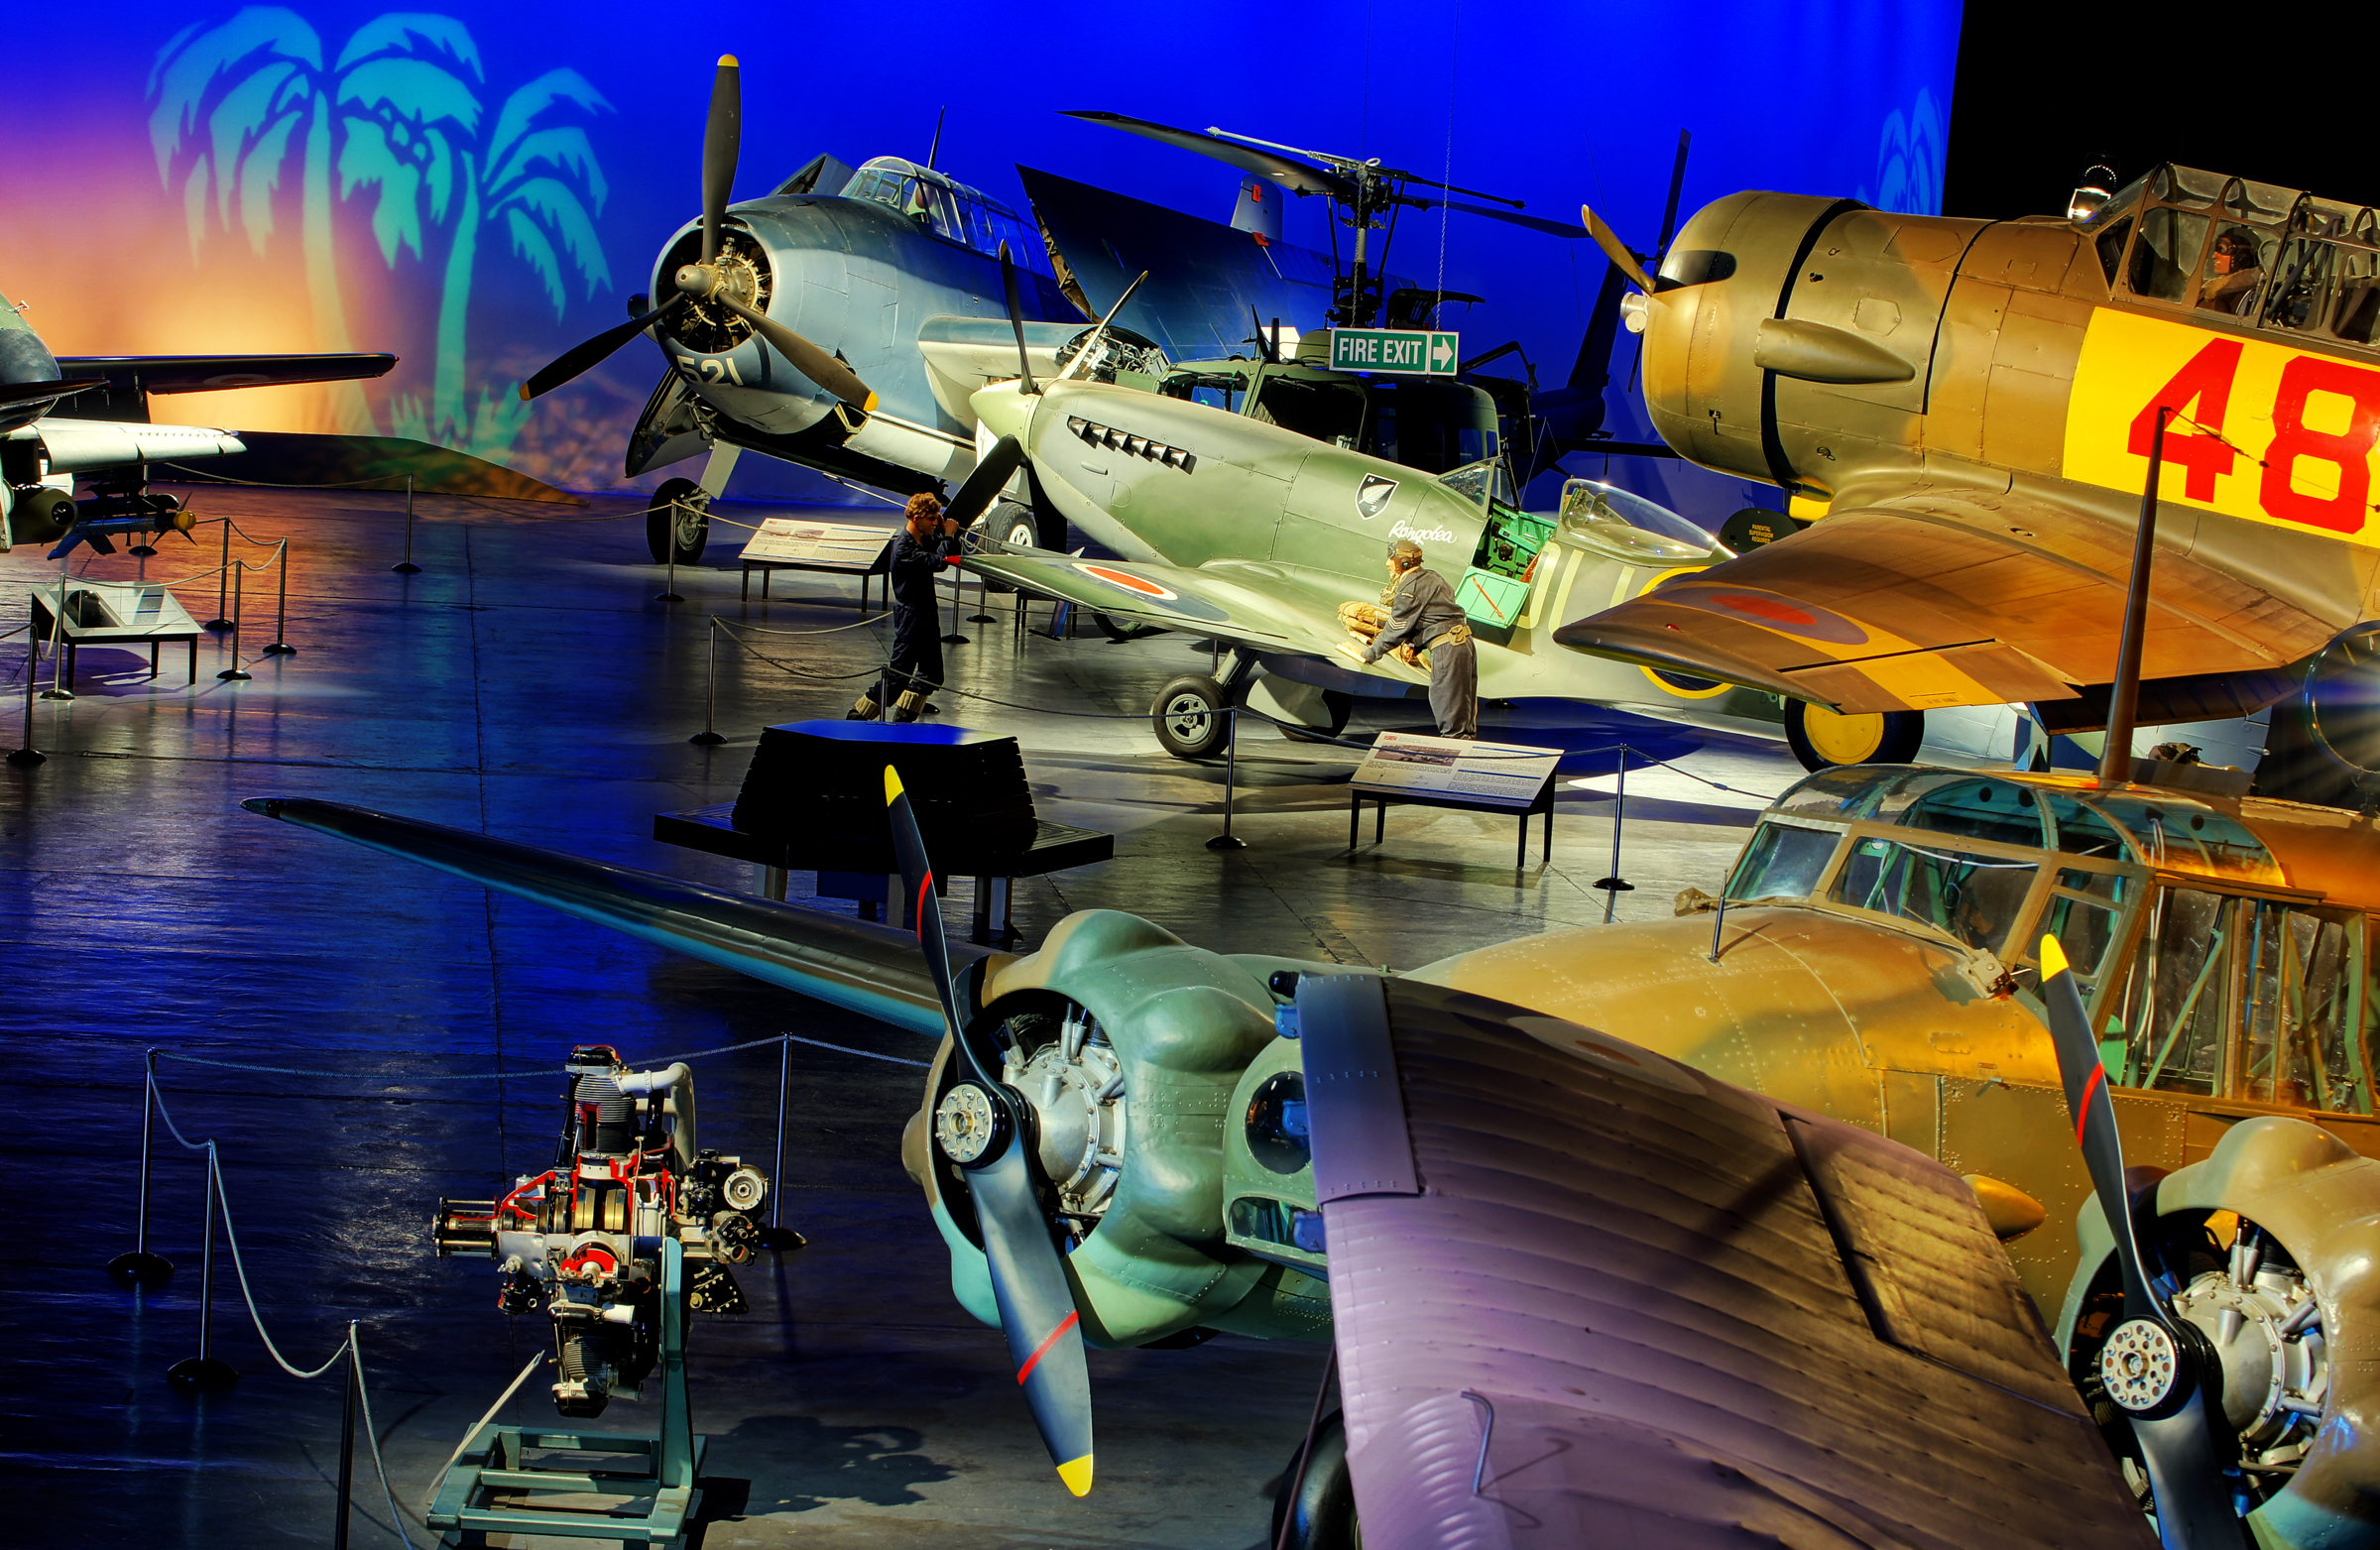
airplane, aircraft, vehicle, aviation, space, tourist attraction, aircraftdisplays, screenshot, air force, fighter aircraft, military aircraft, atmosphere of earth, aerospace engineering